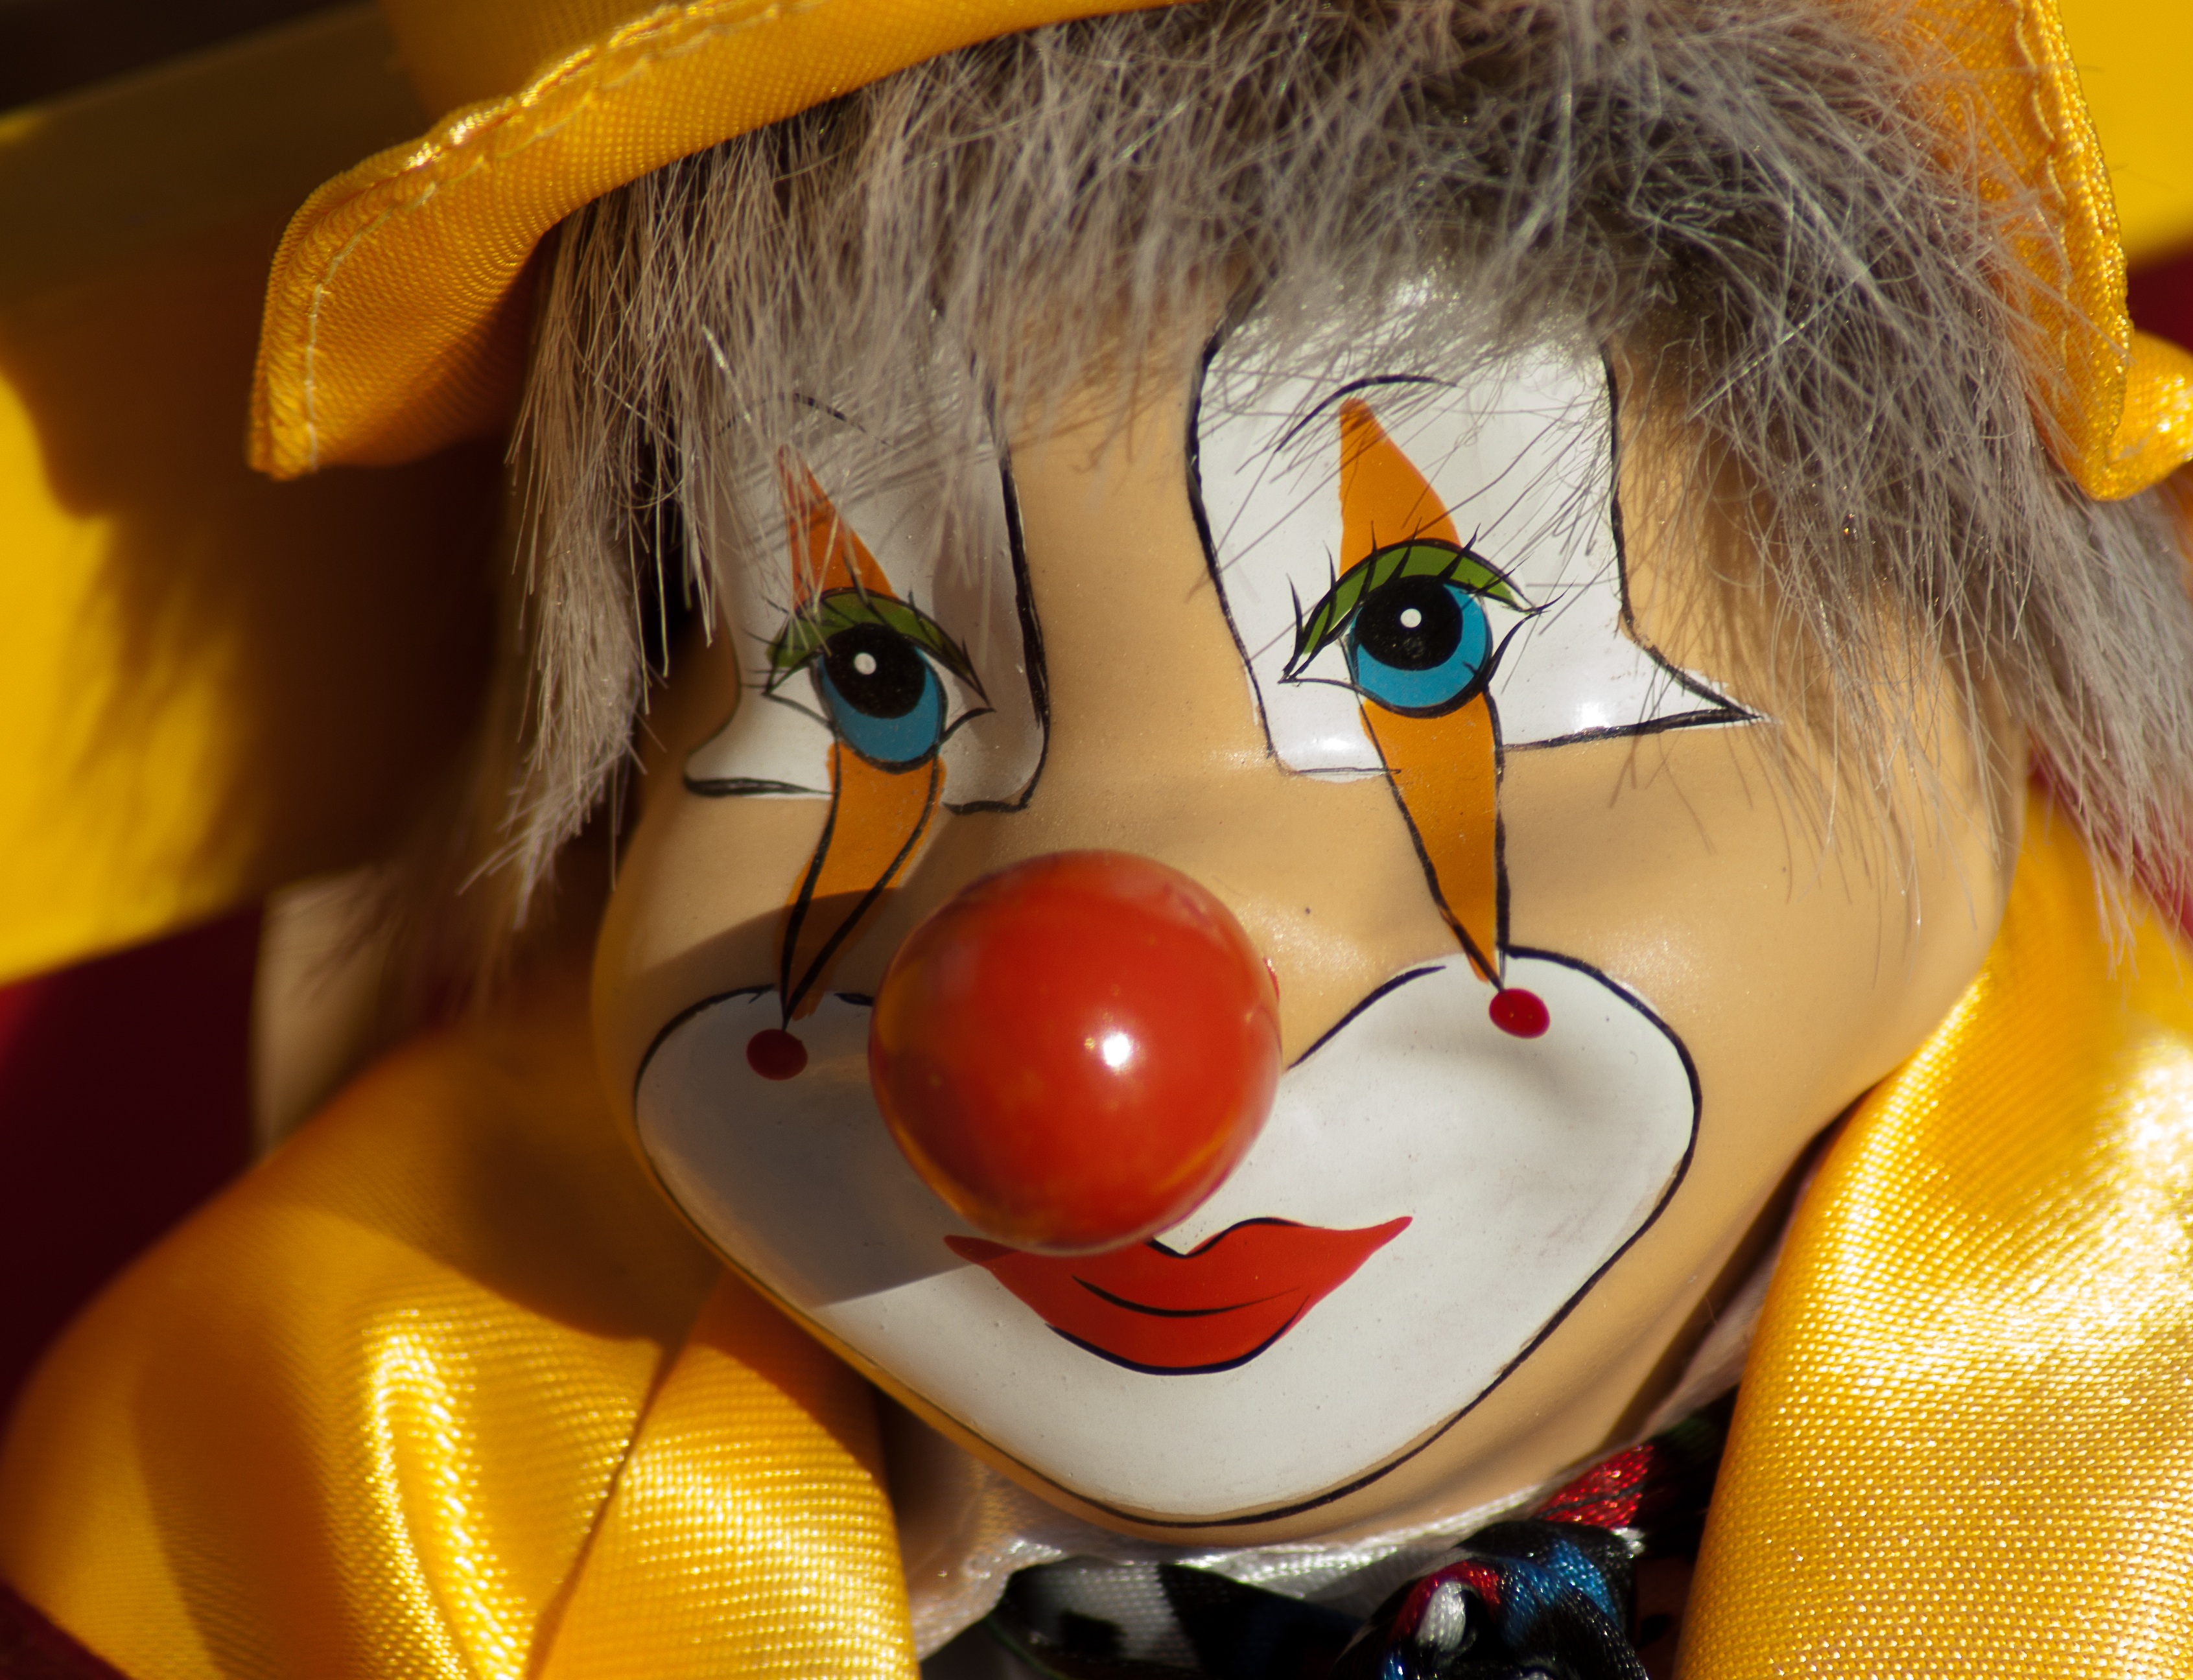
flower, color, show, artist, yellow, toy, clown, eye, disguise, organ, circus, sweetness